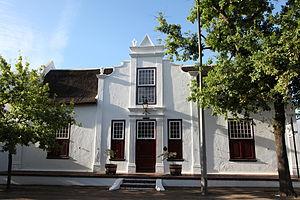
Stellenbosch est une ville d'Afrique du Sud située dans la province du Cap-Occidental. Fondée en 1679 par le commandeur de la colonie du Cap, Simon Van der Stel dont elle tient le nom, elle est la deuxième plus ancienne ville d'Afrique du Sud. Elle est également le siège d'une municipalité homonyme